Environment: real
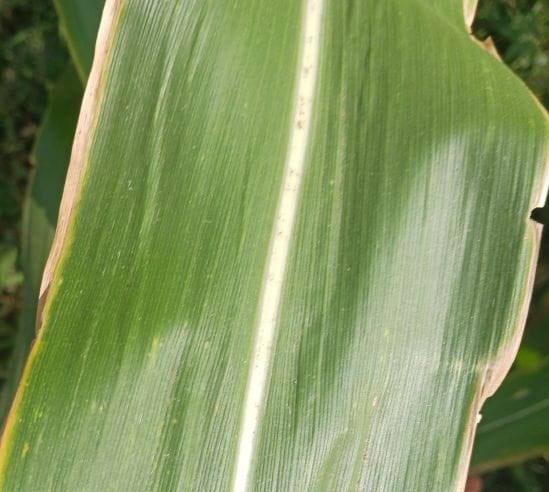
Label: potassium_deficiency